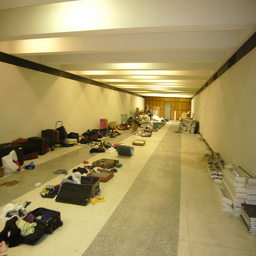
A hallway filled with piles of luggage next to a doorway.
Many different suitcases laying in a long room.
A hallway with piles of luggage and other things.
Many pieces of open luggage are on the floor in a long room.
A huge room full of open luggage bags.